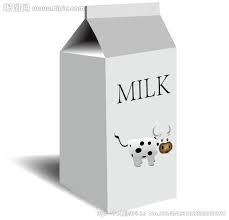
Label: paper